Power station Berlin-Wilmersdorf

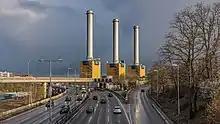
The chimneys of power station Berlin-Wilmersdorf

The power station Berlin-Wilmersdorf was a power plant in Berlin-Schmargendorf, which went into service in 1977, and has been shut down in 2021.